Carrier Air Wing Five

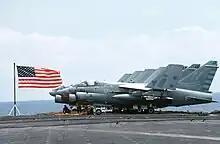
Three A-7Es from VA-93 aboard the USS "Midway" on 17 May 1984.

On 5 December 1965, a Broken Arrow incident occurred aboard , upon which CVW-5 was embarked. A Douglas A-4E Skyhawk attack aircraft of VA-56 carrying a nuclear weapon fell into the sea. On the 31st day after departing Subic Bay, the attack jet fell over the side during a training exercise while being rolled from the number 2 hangar bay to the number 2 elevator. The pilot, Lieutenant (junior grade) Douglas M. Webster, the aircraft, A-4E BuNo 151022, (a re-designated A4D-5), of VA-56 Champions, and the B43 nuclear bomb were never recovered from the depth. The accident occurred from Okinawa.